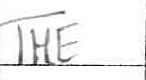
Label: the